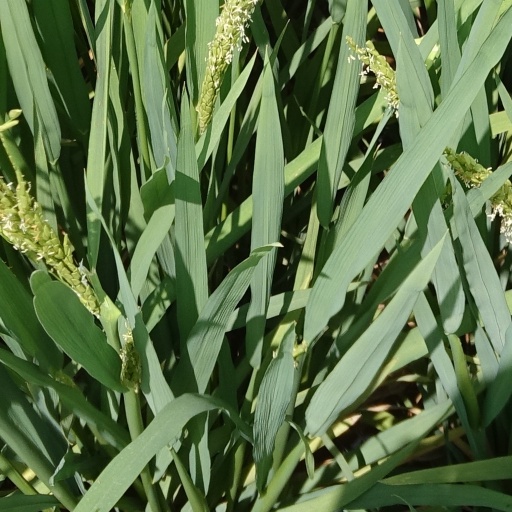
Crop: rice